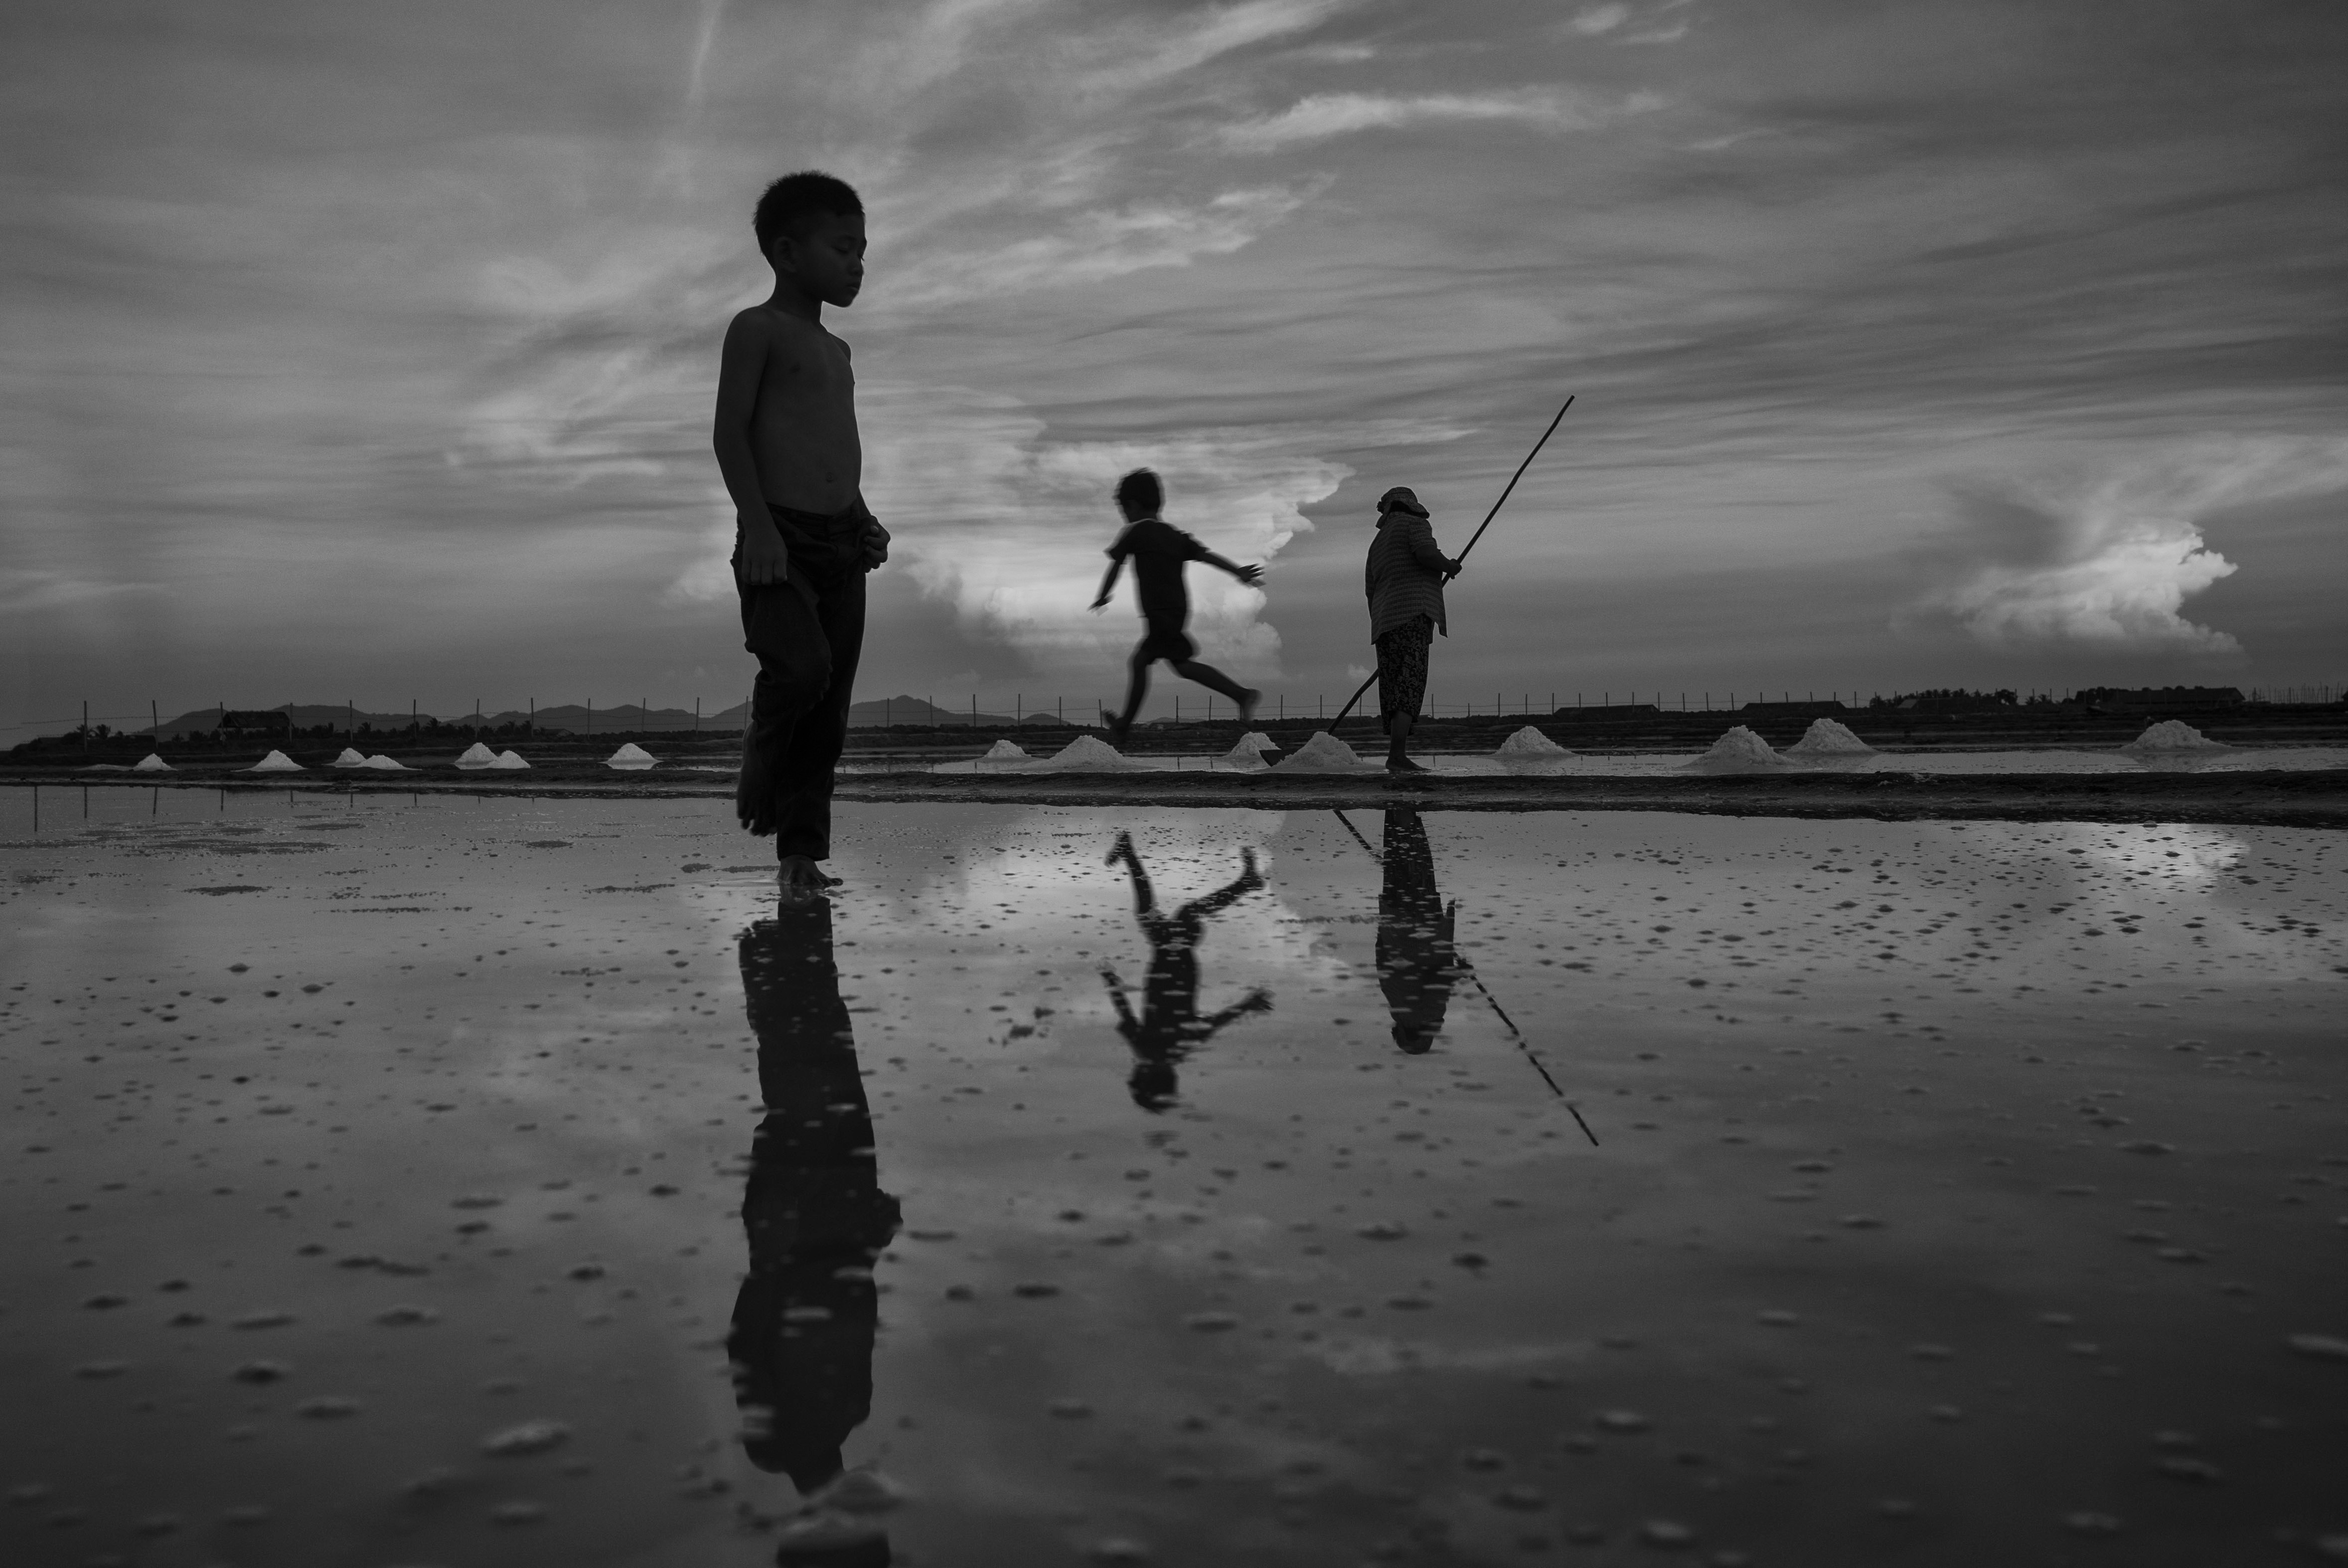
sea, water, silhouette, light, cloud, black and white, white, photography, sunlight, morning, wave, reflection, shadow, darkness, black, monochrome, streetphotography, cambodia, photograph, stphotographia, streetpics, artinbw, dakohuang, kampot, monochrome photography